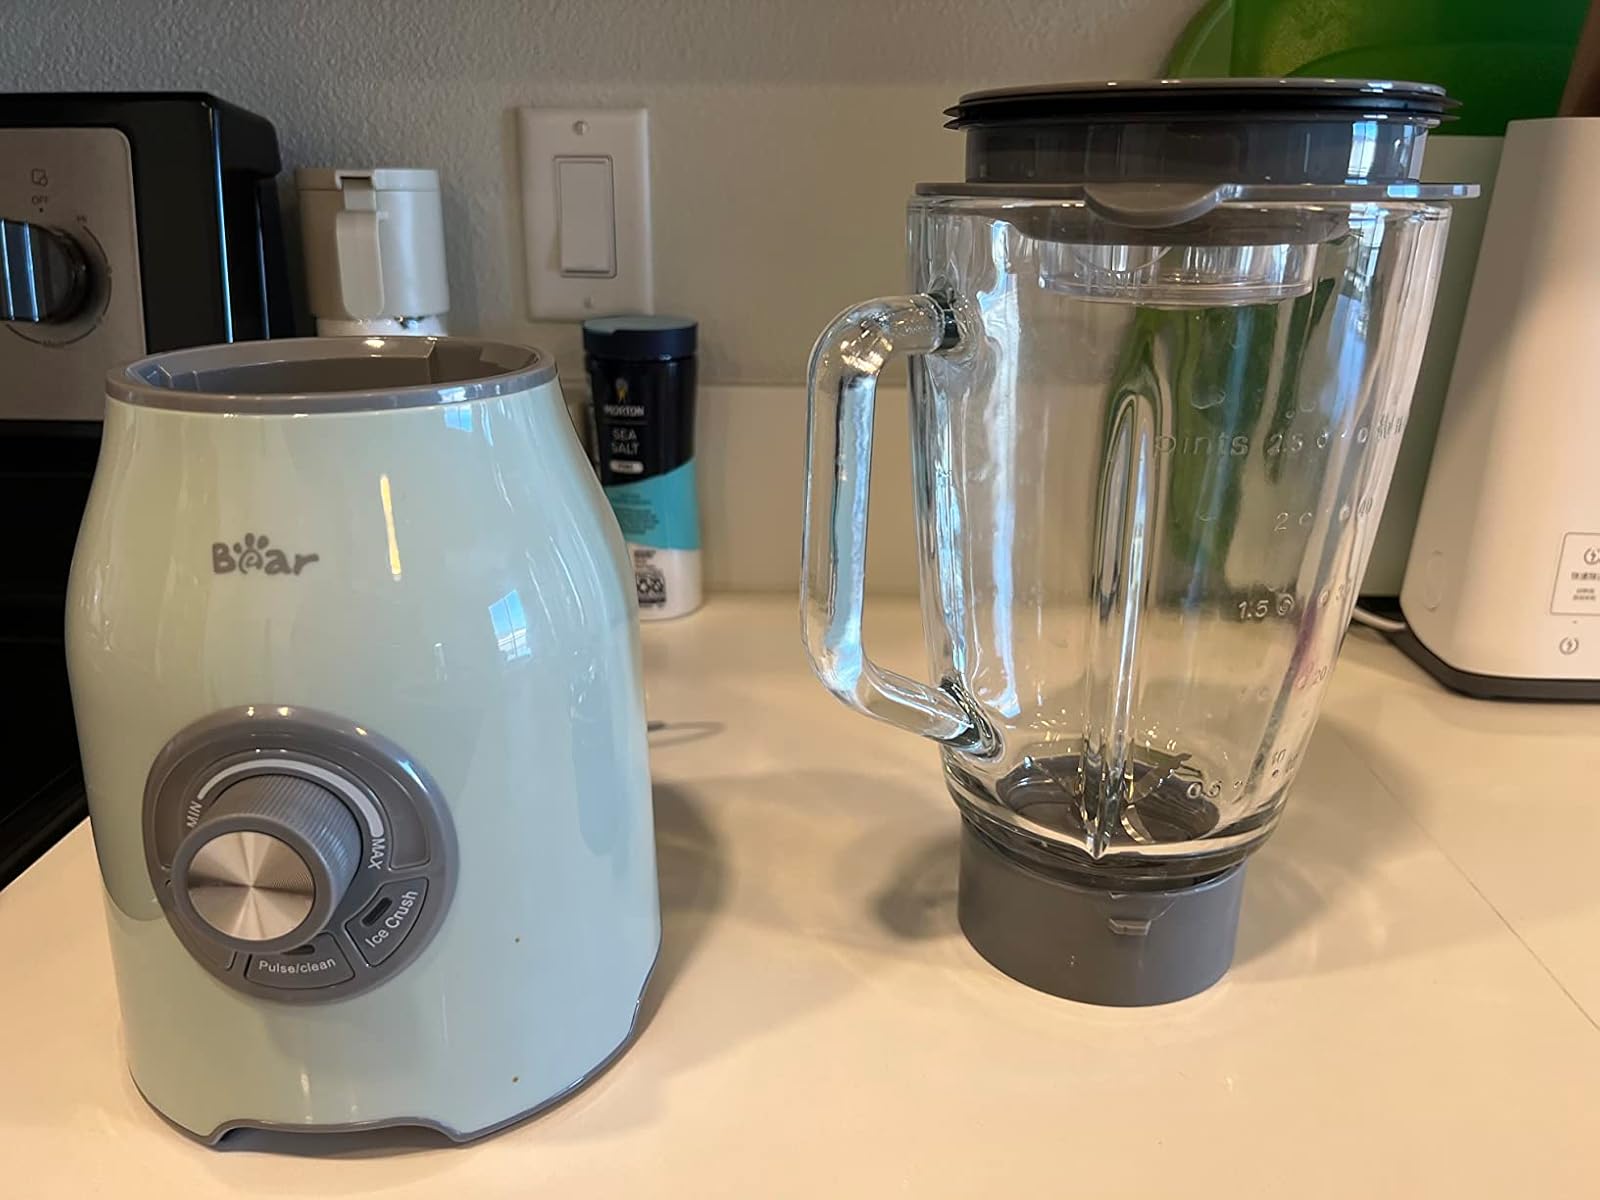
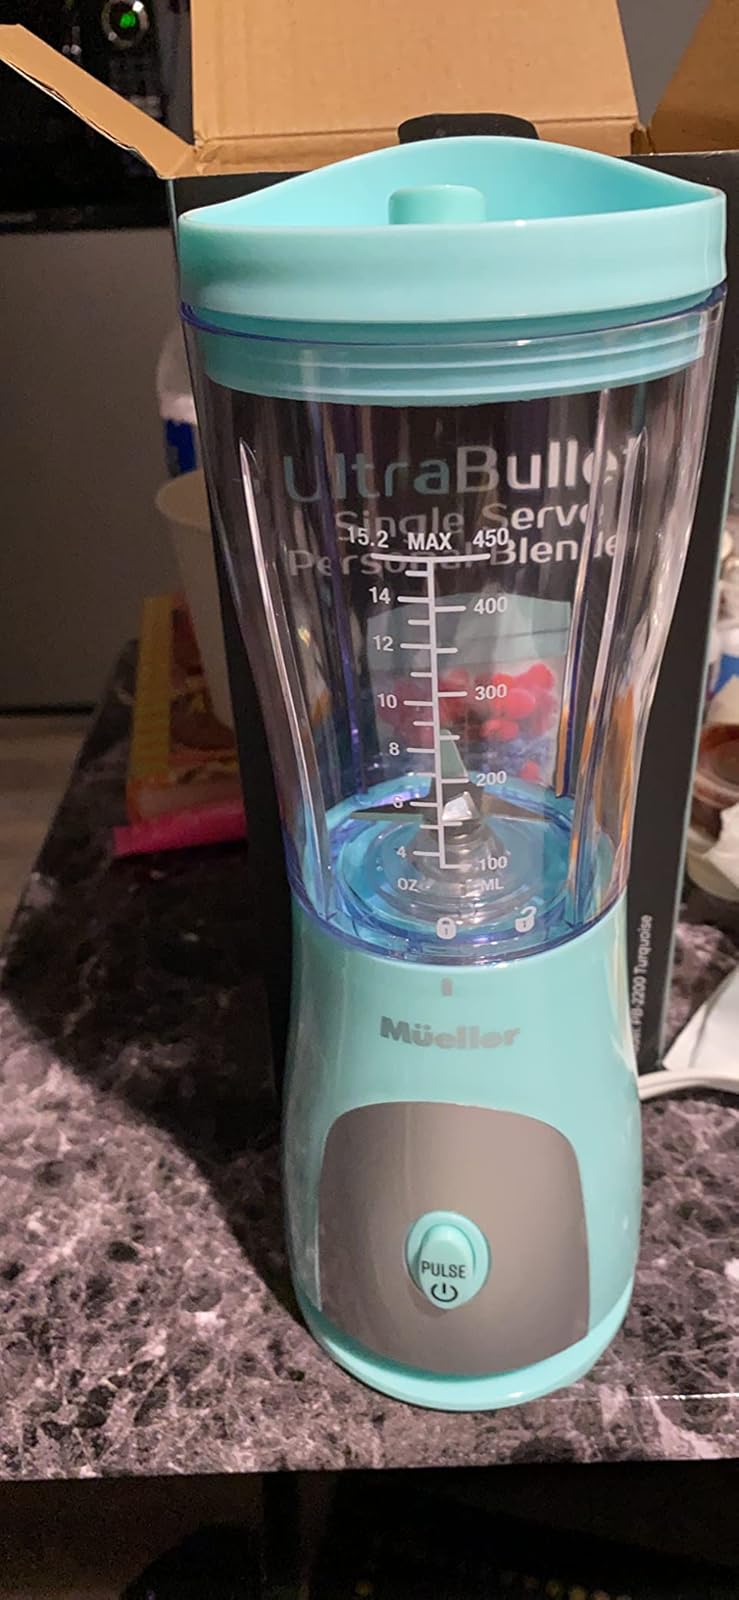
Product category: items_blender
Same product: no